The Kudan

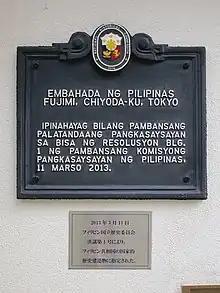
Historical marker installed by the National Historical Commission of the Philippines declaring the residence as a National Historical Landmark in 2013.

Kudan is named after nearby Kudanzaka hilltop. Its address 1-1-1 Fujimi translates as “a view of Mt. Fuji.” The residence was built within a land in the Tokugawa shogunate, by Iwajiro Yasuda, a member of the family of prominent businessman Yasuda Zenjirō in the 1930s. It was originally known as the Yasuda Mansion. Zenjiro Yasuda founded Yasuda Zaibatsu and the Fuji group of companies. He is also the great-grandfather of artist Yoko Ono. Iwajiro, a painter, originally inherited a family home in Kamakura but decided to build a new house in Tokyo. He commissioned the Yokogawa Construction and Takenaka Corporation to build his new house. Tokisuke Yokogawa served as architect. Construction started in March 1933 and was completed in January 1935.